Caddo Lake

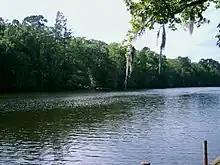
The Channel was used by steamboats to reach the port at Jefferson, until water levels fell after the removal of the Great Raft.

Caddo Lake has been used by Native Americans for hundreds of years, but substantial commercial development would only begin with invention of the steamboat and US annexation of Louisiana and Texas by treaty in the 19th century. The cities of Port Caddo, Swanson's Landing, and Jefferson in Texas, and Mooringsport in Louisiana, had thriving riverboat ports on the lake. Jefferson was the largest inland port in the United States during this period.